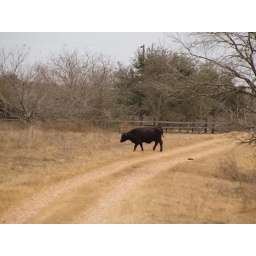
Goliad Texas Cow walking in field